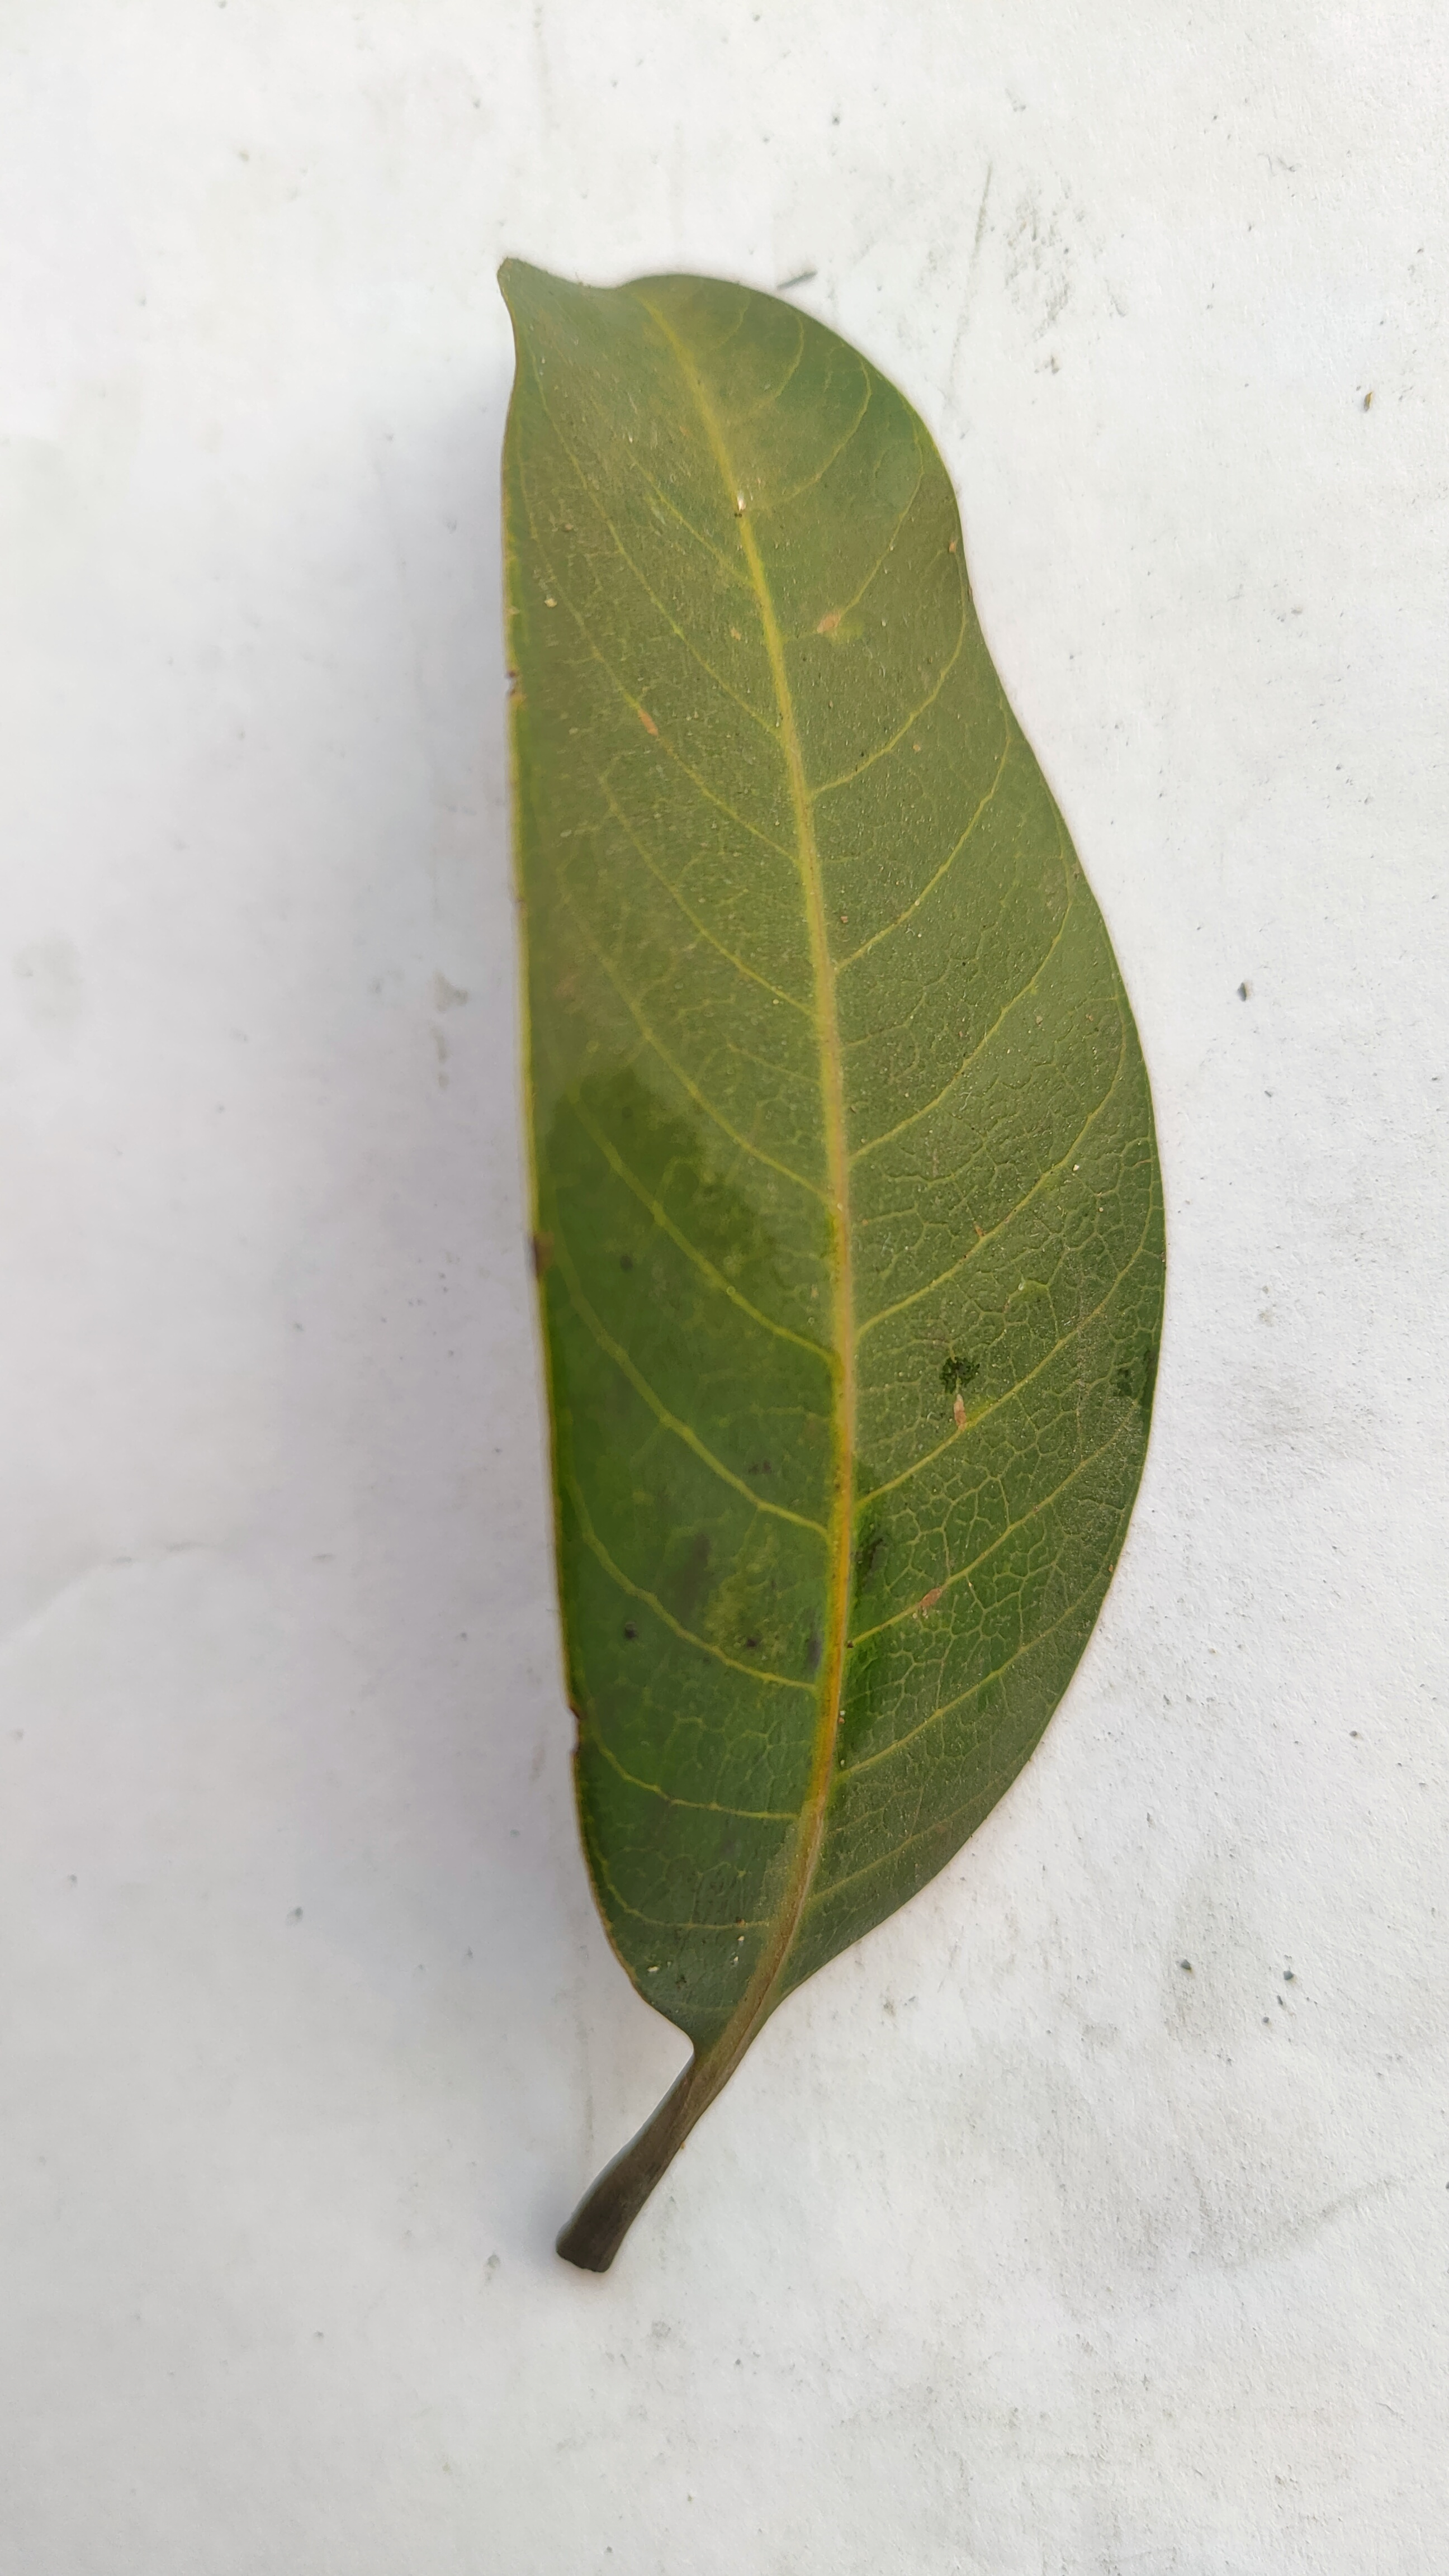
Leaf variety: Mango